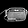
Label: Bag